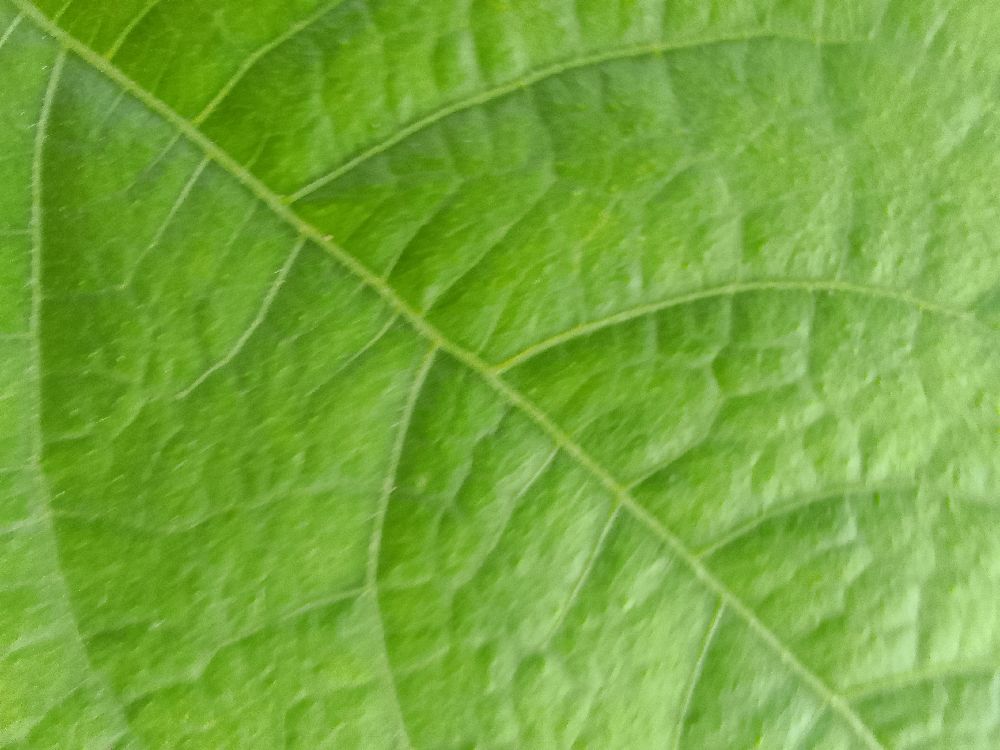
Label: healthy